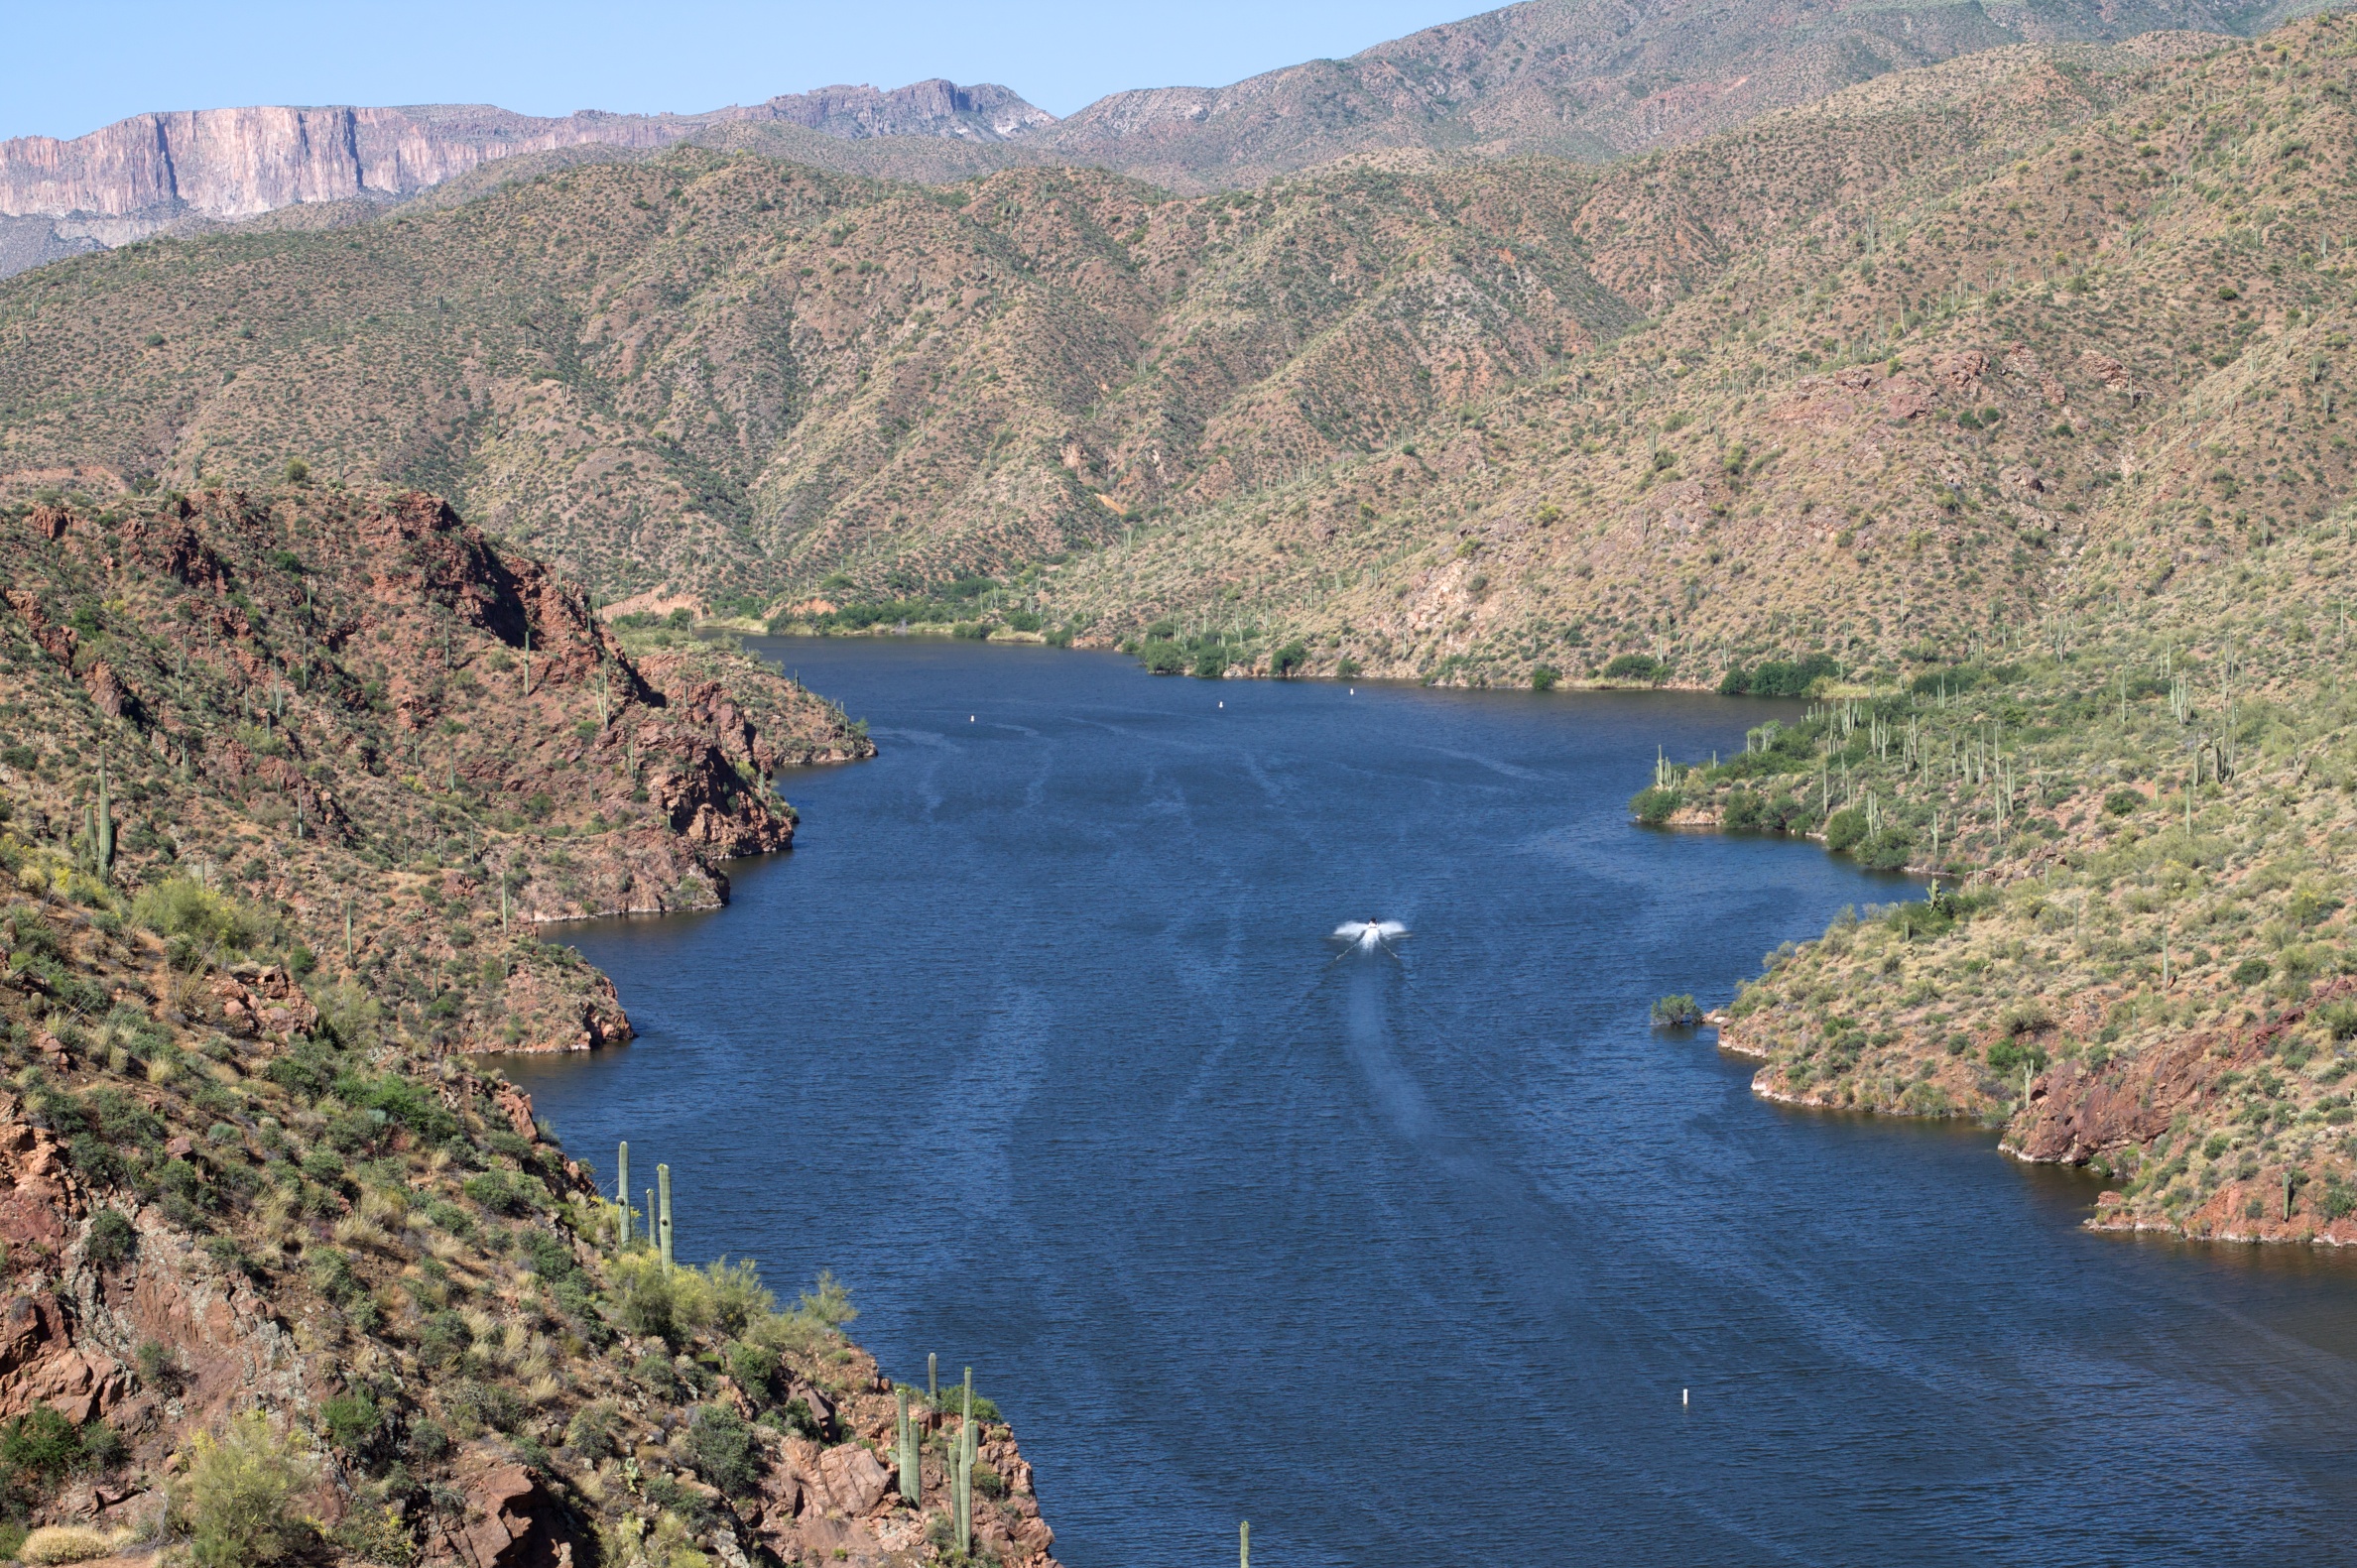
sea, coast, mountain, lake, river, cliff, bay, reservoir, terrain, waterway, body of water, geology, infrastructure, channel, loch, landform, aerial photography